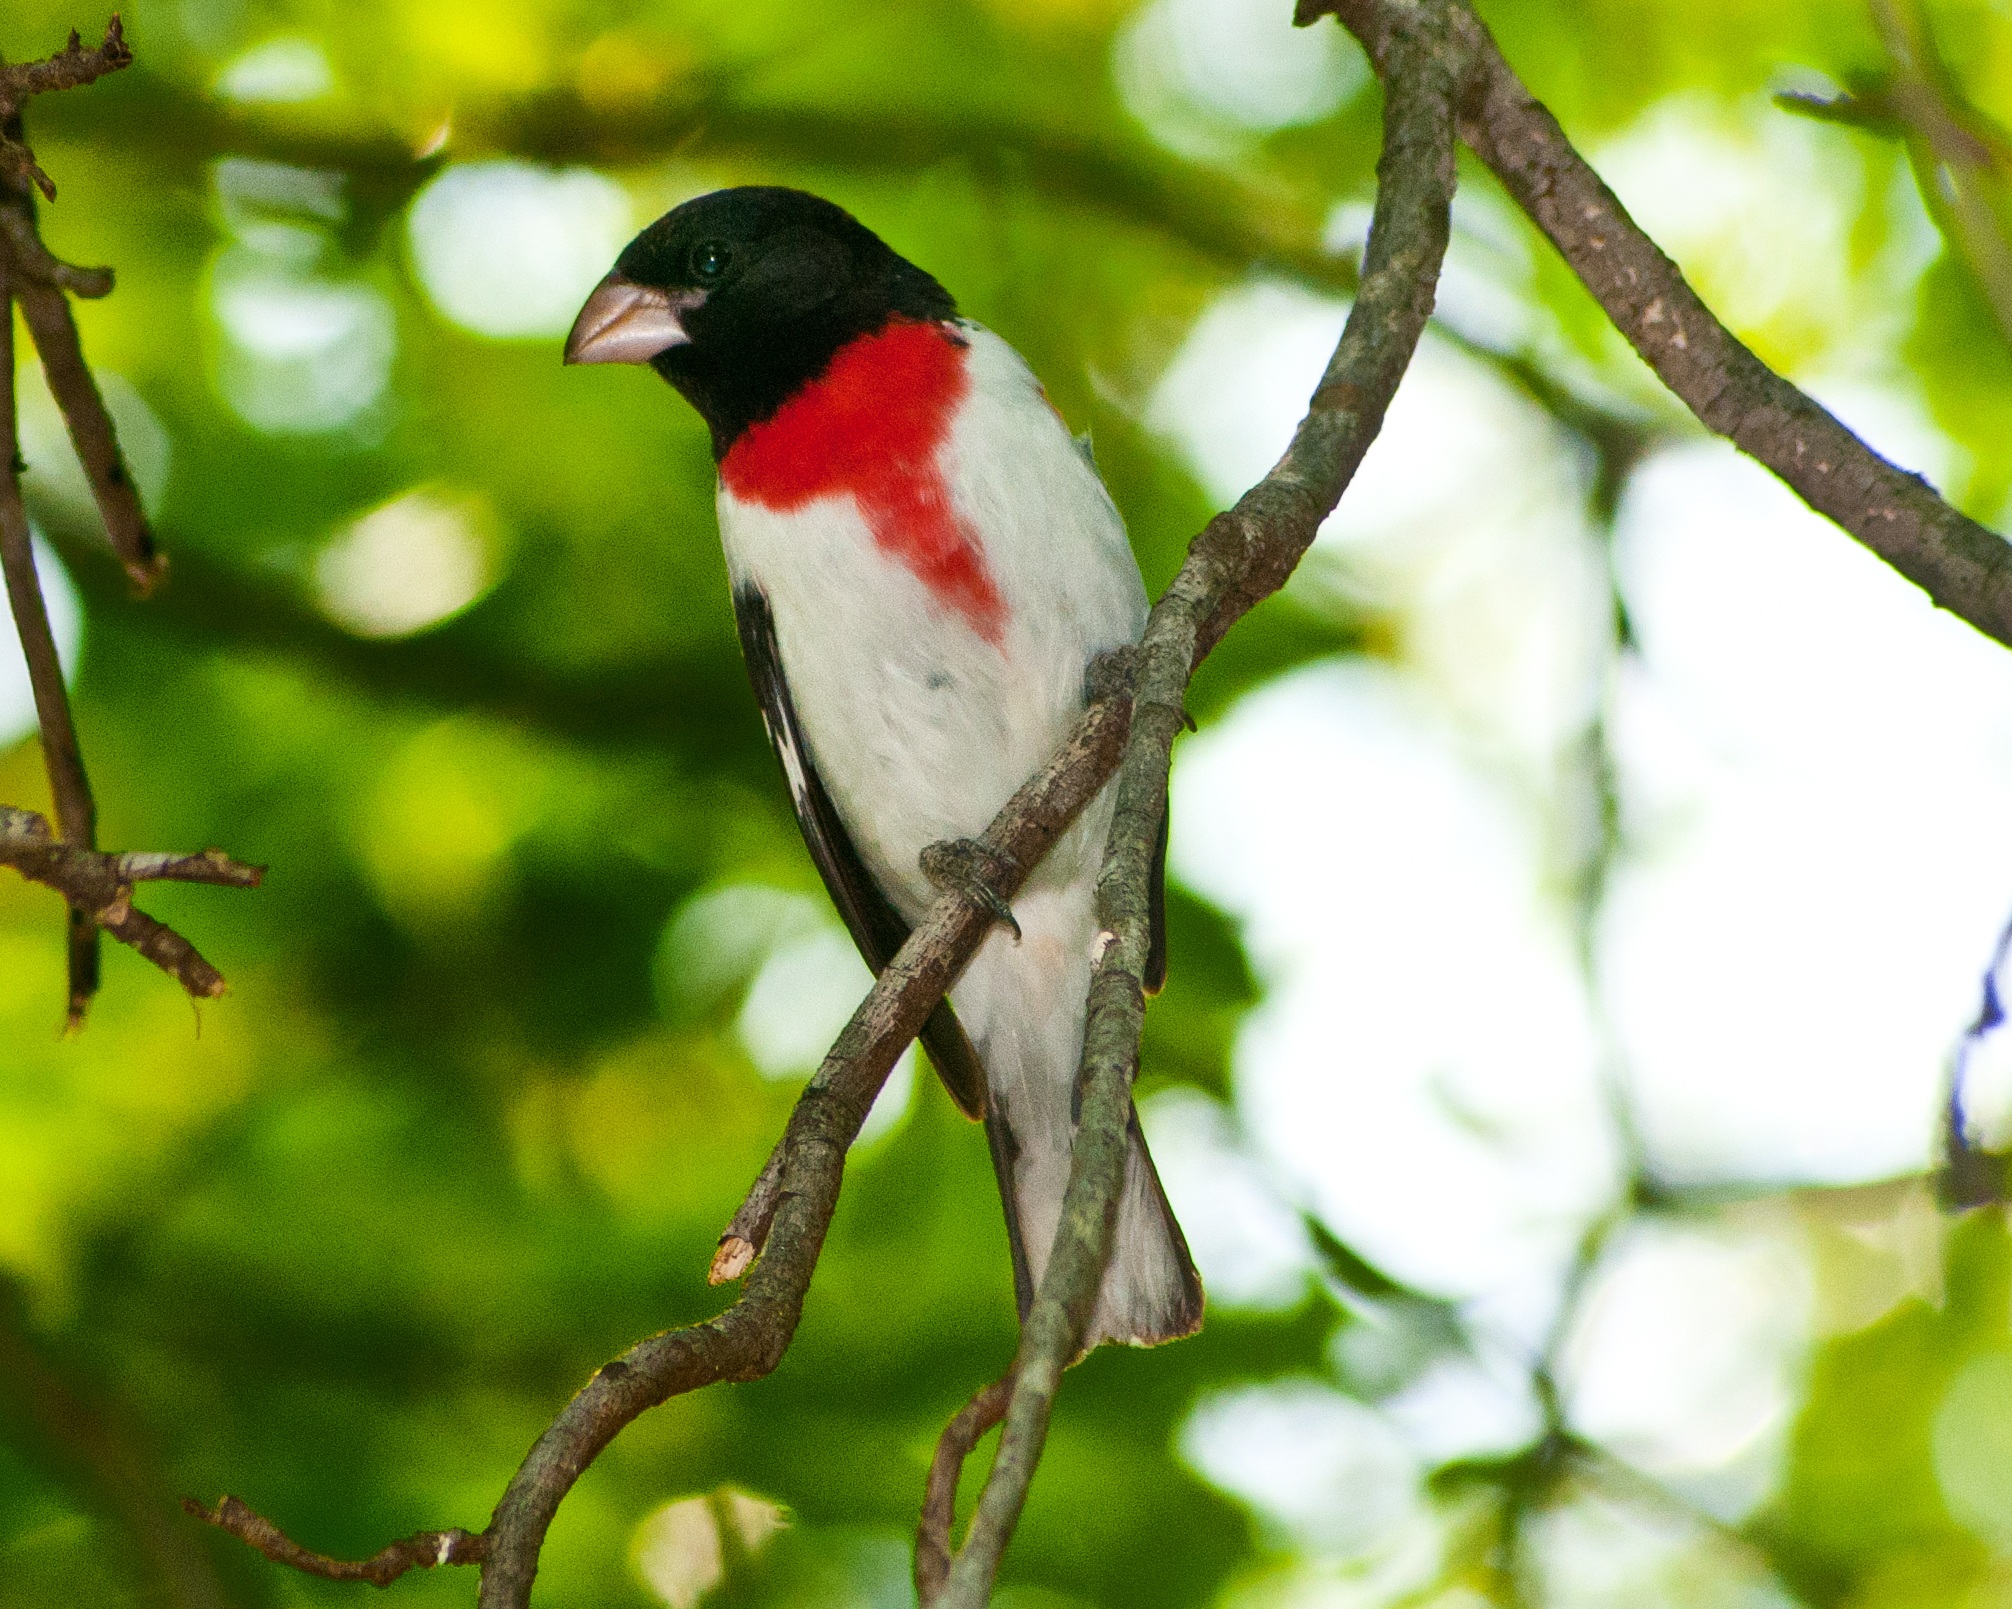
nature, forest, branch, bird, flower, wildlife, beak, fauna, ornithology, outdoors, vertebrate, finch, old world flycatcher, grosbeak, rose breasted grosbeak, perching bird